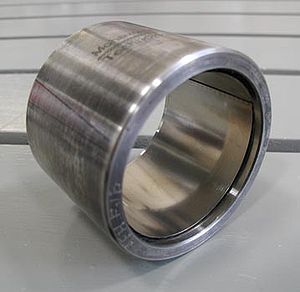
Folieleje
A folie-luft leje beregnet til rotorakslen i et luftfartøjs gasturbine.
Folieleje, også kendt som folie-luft leje, er en type af fluidleje. Med folielejer kan en aksel støttes af en fjedrende metalfolie mellem akslen og et lejerør. Når akslen roterer hurtigt nok, vil fluidet skubbe metalfolien væk fra akslen, så der ikke er faststof kontakt mellem aksel og folien. Akslen og folien separeres grundet luftens høje tryk, som genereres af rotationen, der trækker gas ind i lejet via viskositetseffekter. Når akslen har en høj hastighed i forhold til foliet, vil et luftgab dannes - og når det er opnået vil lejet ikke slides. I modsætning til hydrostatiske lejer, kræver folielejer ikke et eksternt tryksystem for arbejdsmediet, så folielejet er selvstartende.